Annibel Jenkins

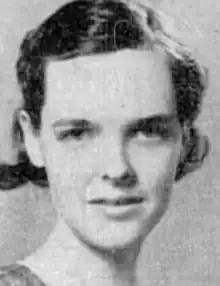
Annibel Jenkins, as a high school student, from a 1934 newspaper.

Annibel Jenkins (March 4, 1918 – March 20, 2013) was an American college professor and scholar of the eighteenth century.